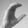
ASL letter: C